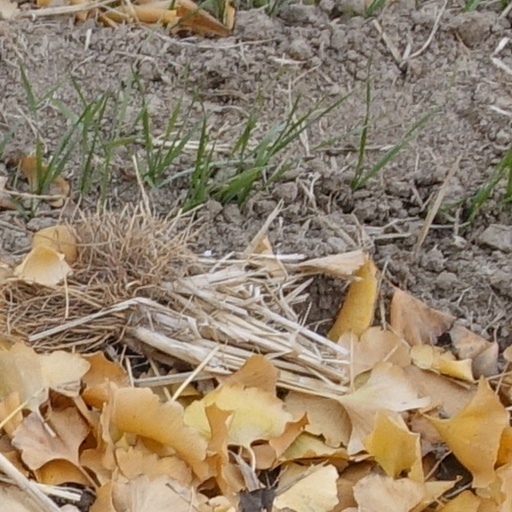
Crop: wheat